Little Big

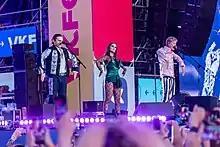
Little Big performing at VK Fest in 2019

In April 2018, Olympia Ivleva decided to leave the band. Later that year, she stated her "burnout after five years of doing the same job", combined with intention to start her own non-musical businesses (chocolate paste and lingerie), were the reasons behind her exit. Little Big achieved viral success with the release of the video for "Skibidi" on 5 October 2018. The video features a dance that became popular when others tried to imitate it as part of the "Skibidi Challenge". Little Big took the first prize in the Most Trashy category at the 2018 Berlin Music Video Awards for their music video "Lolly Bomb", and their music video "Skibidi" won the first place in the Best Concept category in the festival's 2019 edition.